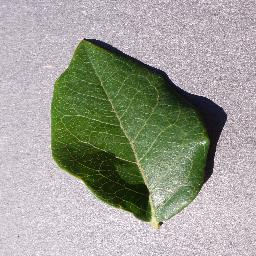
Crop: blueberry
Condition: healthy